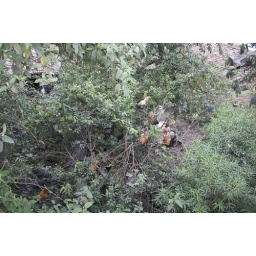
Looking down on chickens roosting in a tree in Xela.